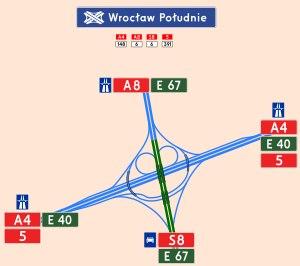
L’autoroute A8, aussi appelée périphérique de Wrocław, est une autoroute polonaise d’une longueur de totale de 22,4 km, qui a été ouverte entièrement en 2011. Cette autoroute dessert la ville de Wrocław, qu'elle contourne par l'ouest et le nord, et sert de point de départ pour la S8, vers Łódź, Varsovie, Białystok et le Nord-Est du pays. Cette autoroute fait partie de la route européenne 67. À son extrémité sud, elle rejoint également la S8 qui, à terme, rejoindra la frontière tchèque et ira jusqu'à Prague.